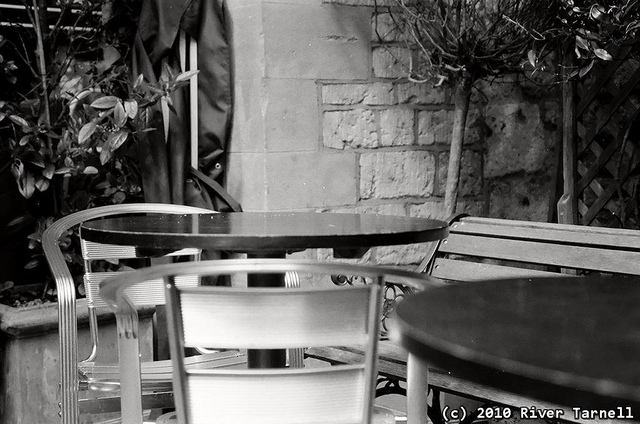
user: Given an image and a question. Answer the question in a short answer. Question: What type of scenery is this? Short Answer:
assistant: patio